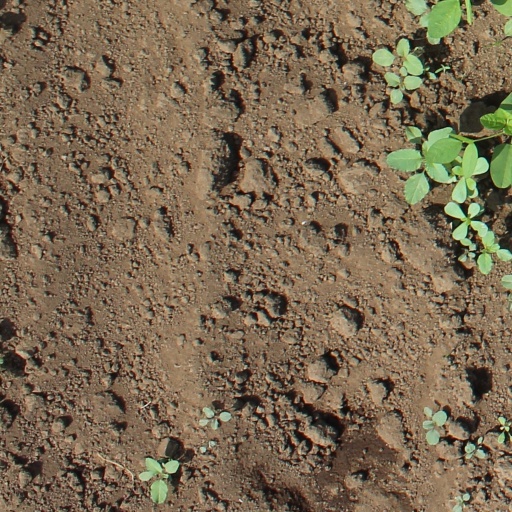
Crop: soybean